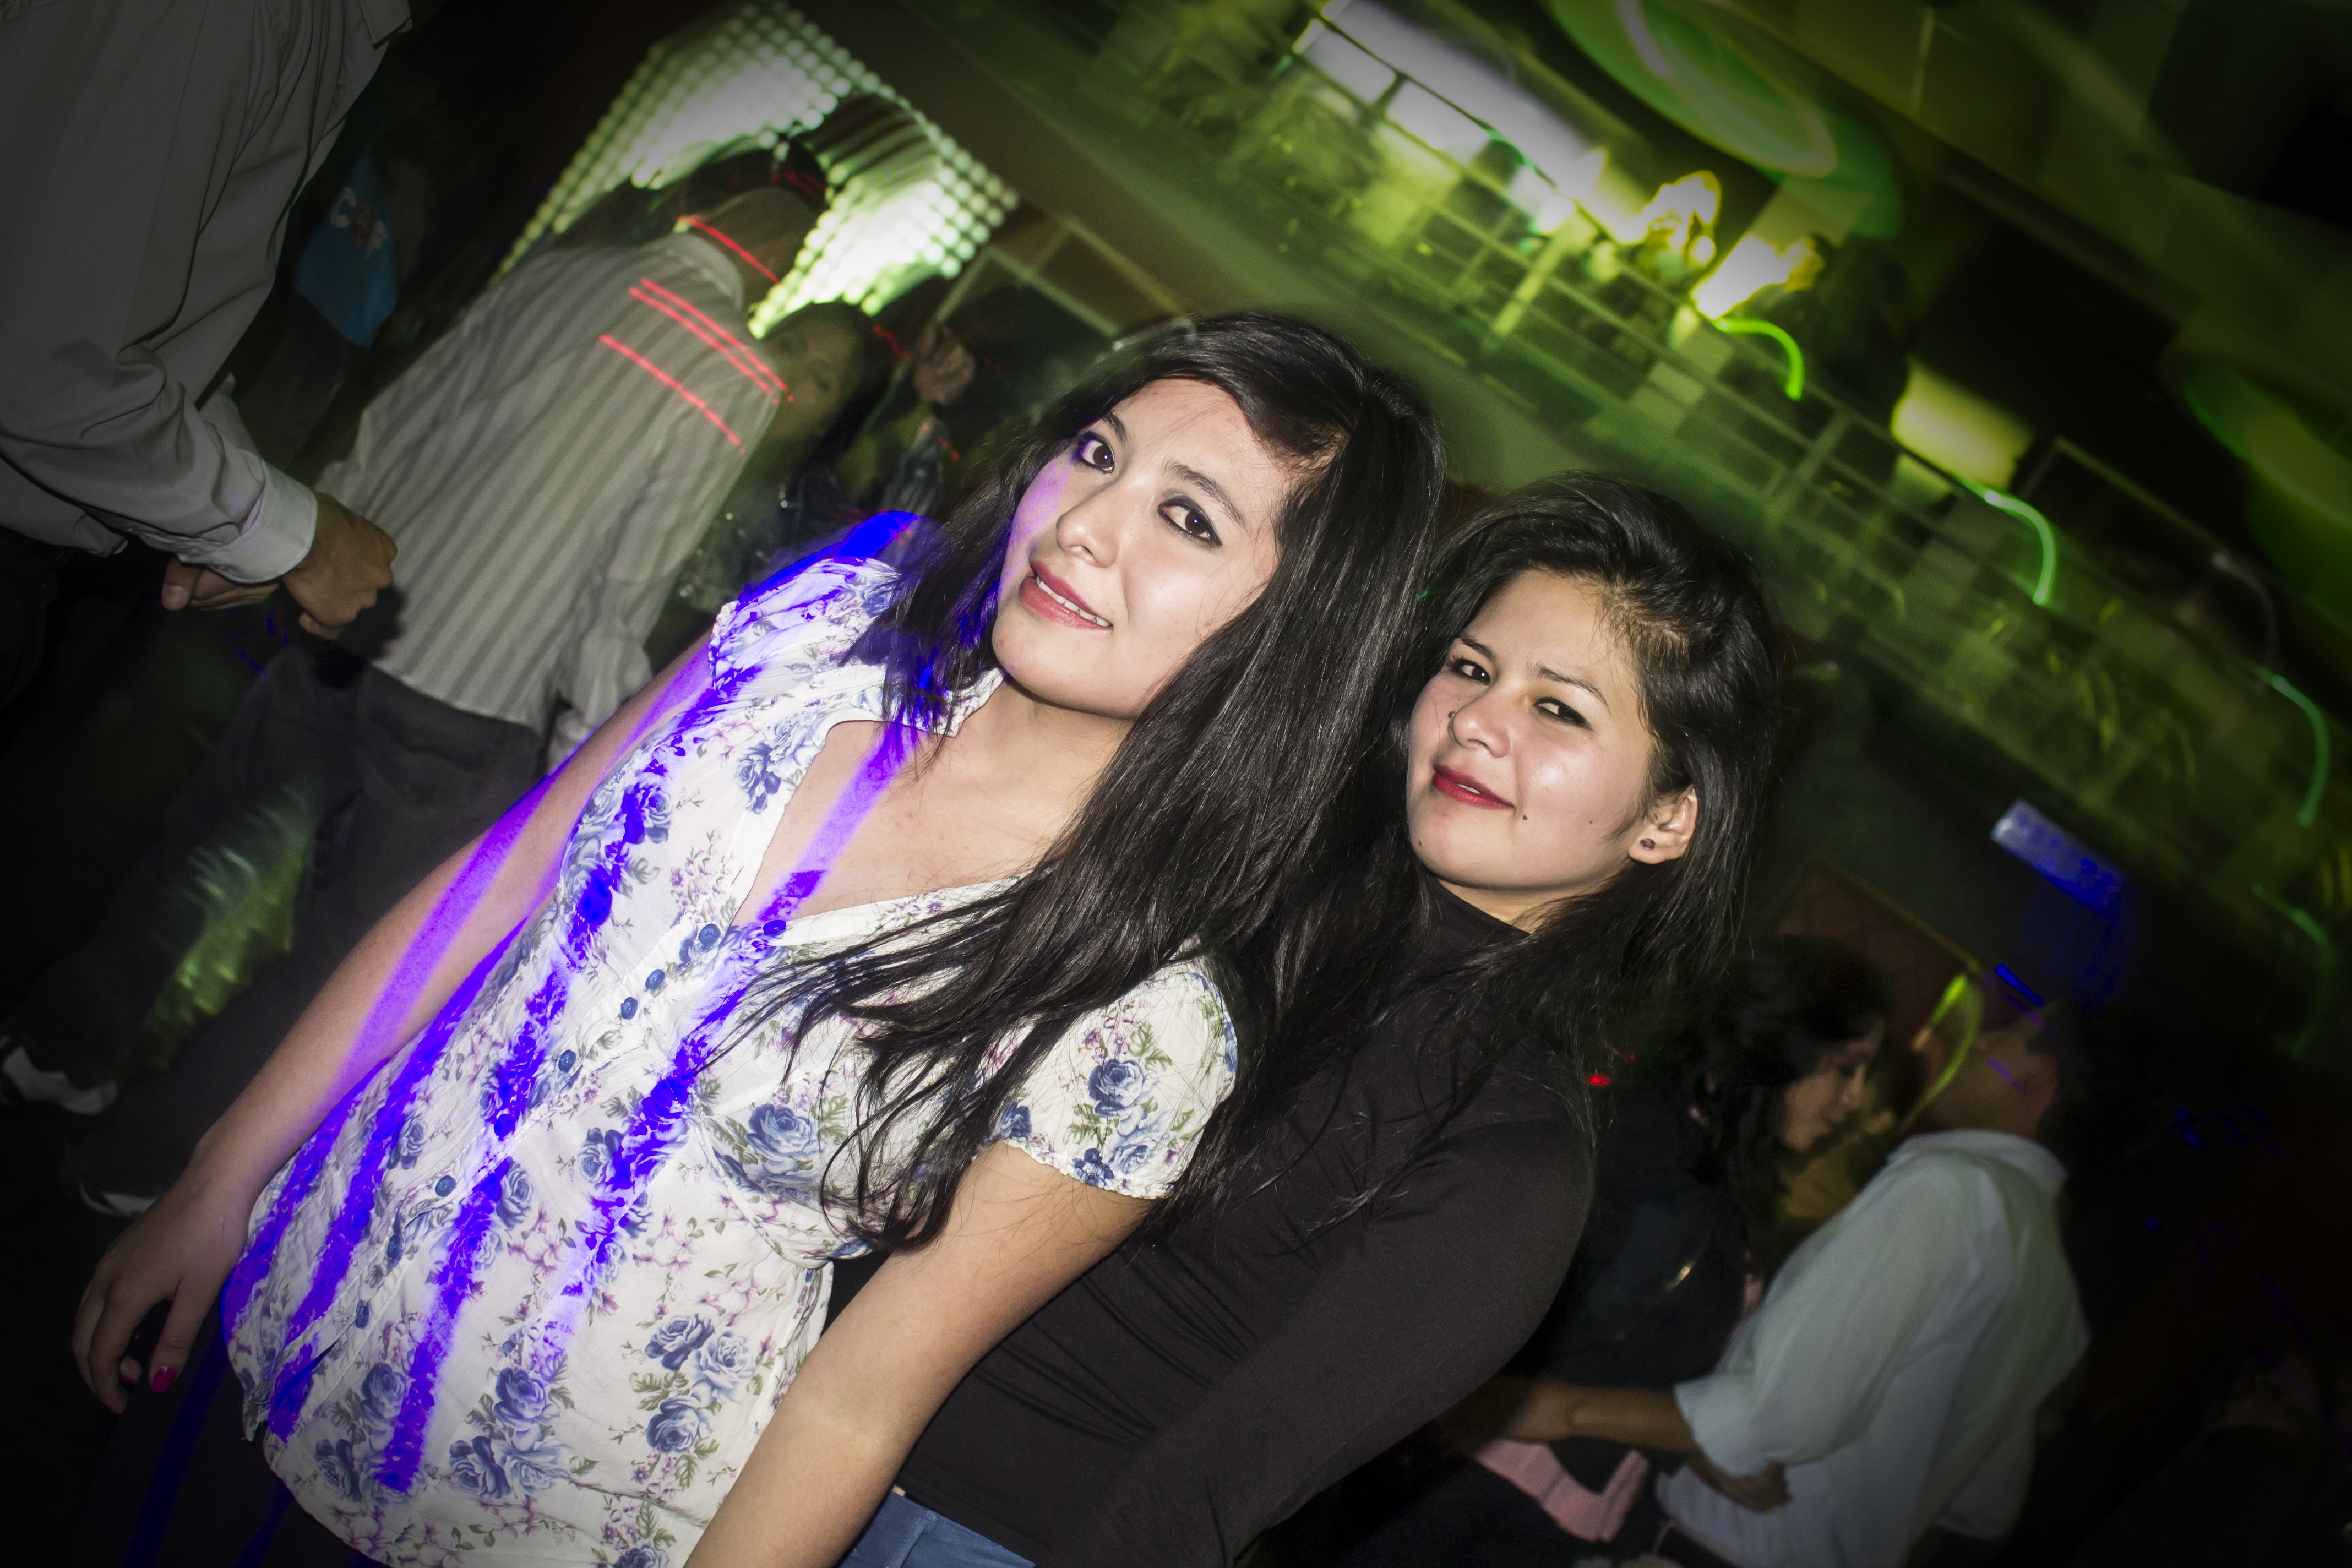
music, girl, photography, fashion, club, rave, girls, fun, party, disco, nightclub